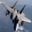
Label: airplane